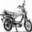
Label: motorcycle